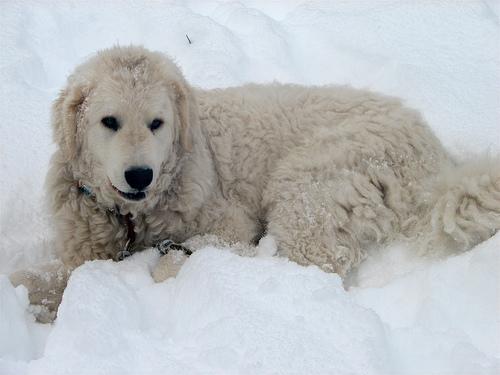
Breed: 223-n000067-kuvasz